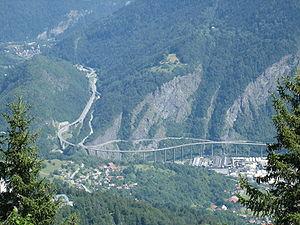
Le viaduc des Egratz en Haute-Savoie qui permet d'accéder à la vallée de Chamonix, en juillet 2009.
Le viaduc des Égratz est un viaduc routier situé sur la RN 205 à Passy en Haute-Savoie. Cette voie express construite en 1977 et inaugurée en 1981 était destinée à dédoubler l'ancienne route construite à flanc de montagne et faciliter ainsi la circulation entre la nouvelle autoroute A40 et le tunnel du Mont-Blanc, ouvert à la circulation en 1965. Le viaduc est emprunté par la voie express montante tandis que l'ancienne route, aujourd'hui à sens unique, sert de chaussée descendante.
Cet article recense de manière non exhaustive, les ponts de la Haute-Savoie, c'est-à-dire les ponts situés dans le département de la Haute-Savoie.